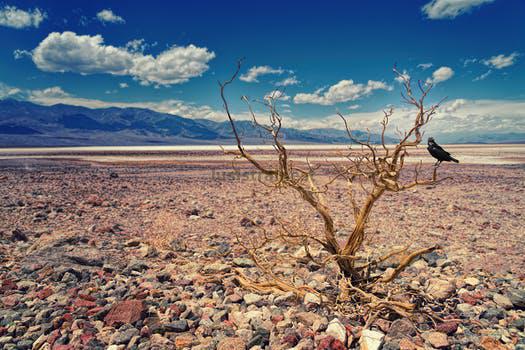
Label: Watermark